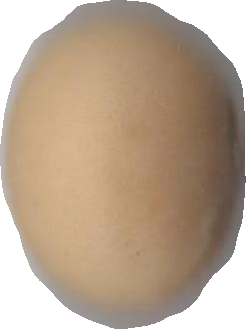
Variety: Grobogan